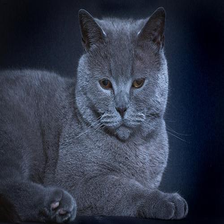
Species: cat
Breed: British Shorthair